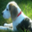
Label: dog